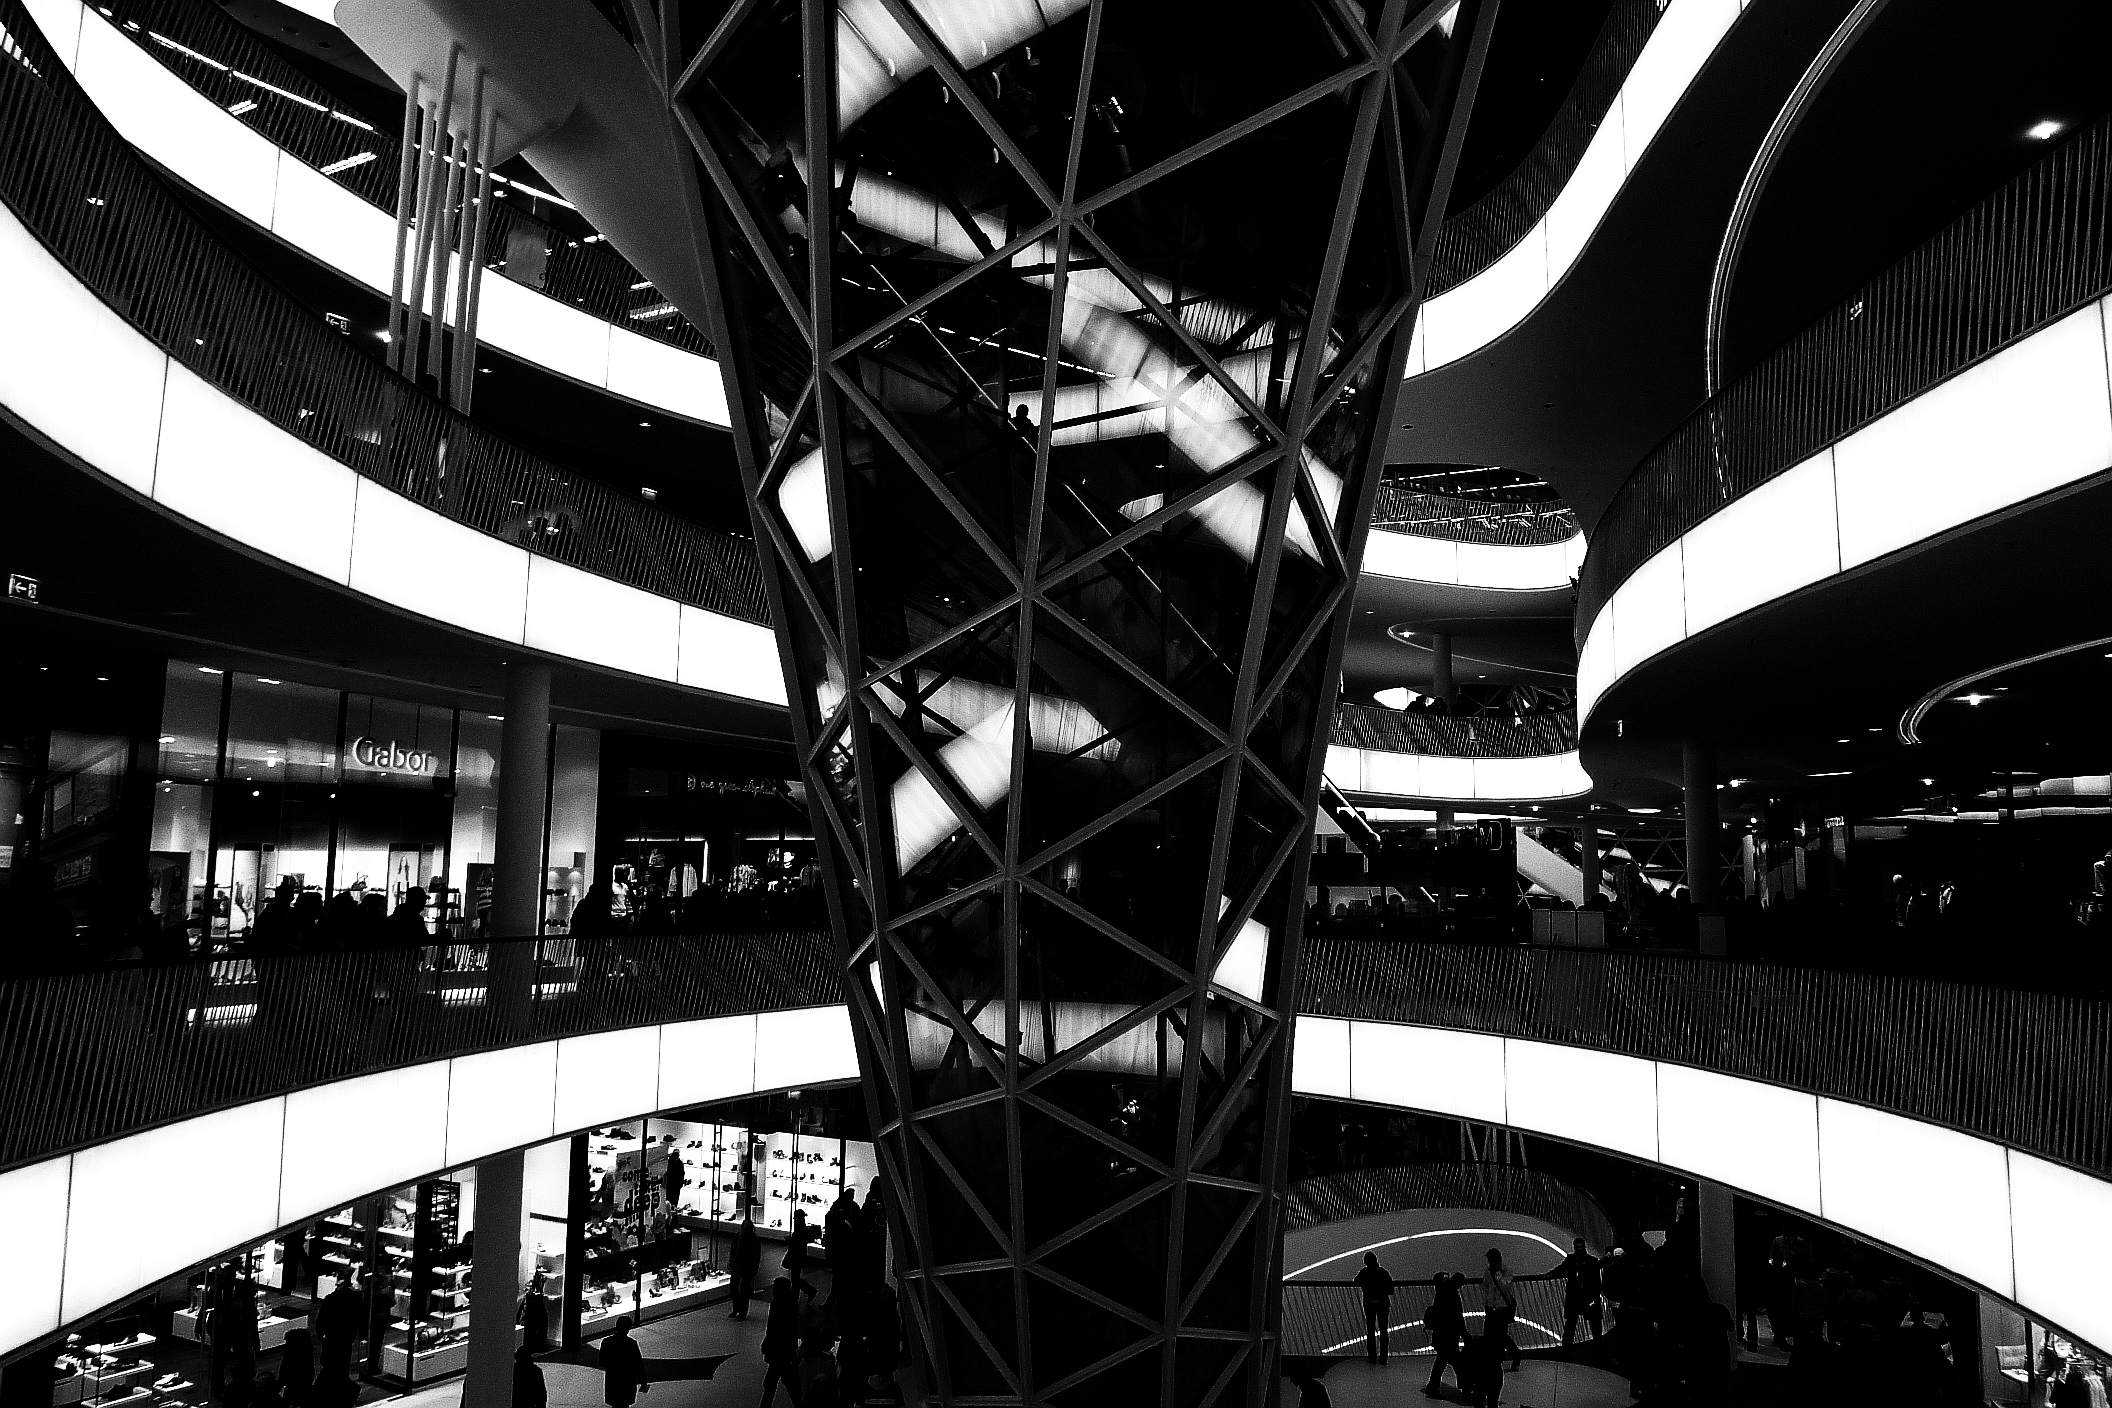
black and white, photography, black, monochrome, bw, blackandwhite, blackwhite, design, symmetry, germany, alemania, allemagne, sw, schwarzweiss, schwarzweis, germania, frankfurt, schwarzweissfotografie, schwarzweisfotografie, metropolis, monochrome photography